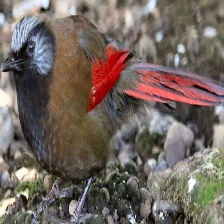
Species: RED TAILED THRUSH
Scientific name: NEOCOSSYPHUS RUFUS